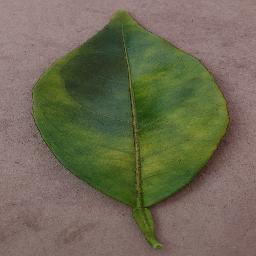
Label: Orange___Haunglongbing_(Citrus_greening)